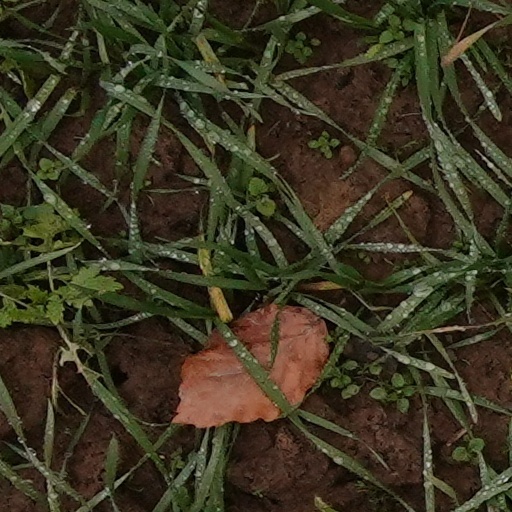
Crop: wheat